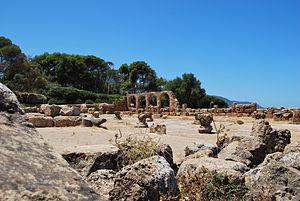
sites historiques tipaza, This is a photo of a monument in Algeria identified by the ID 42-029